Matt Baumgardner

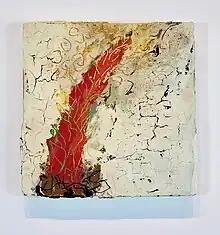
The Fire Inside, 1995

Born in Columbus, Ohio, on February 5, 1955, Baumgardner graduated from Upper Arlington High School in 1973. As a child in Bernardsville, New Jersey, he was drawn to exploring the local woodlands, developing a love of the natural world and its four elements—fire, air, earth, and water—that would permeate his life and art. Inspecting insects with his microscope, tending his grounds with abundant flowers and edible plants, swimming in the Caribbean with his daughters or laps in the pool at his studio, lighting fireworks or a burn pile of pruned branches, and contemplating sunsets in the foothills of the Blue Ridge mountains all inspired his work.